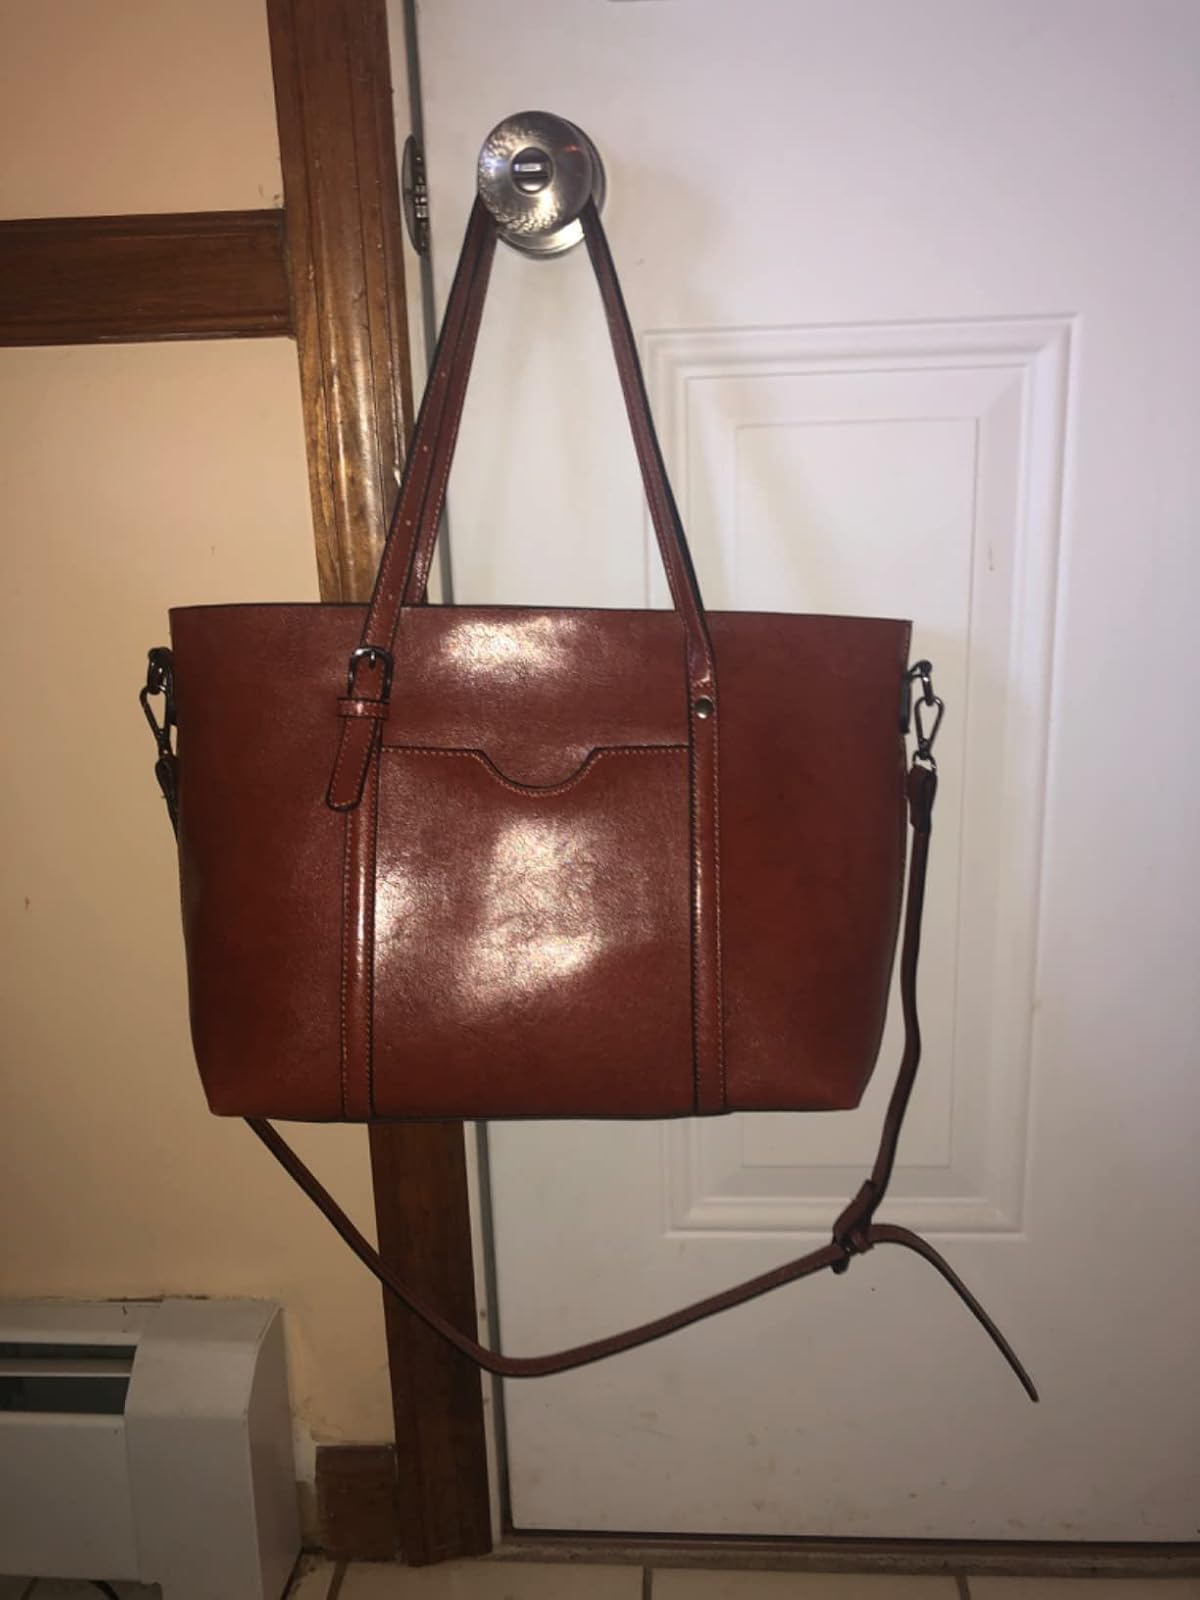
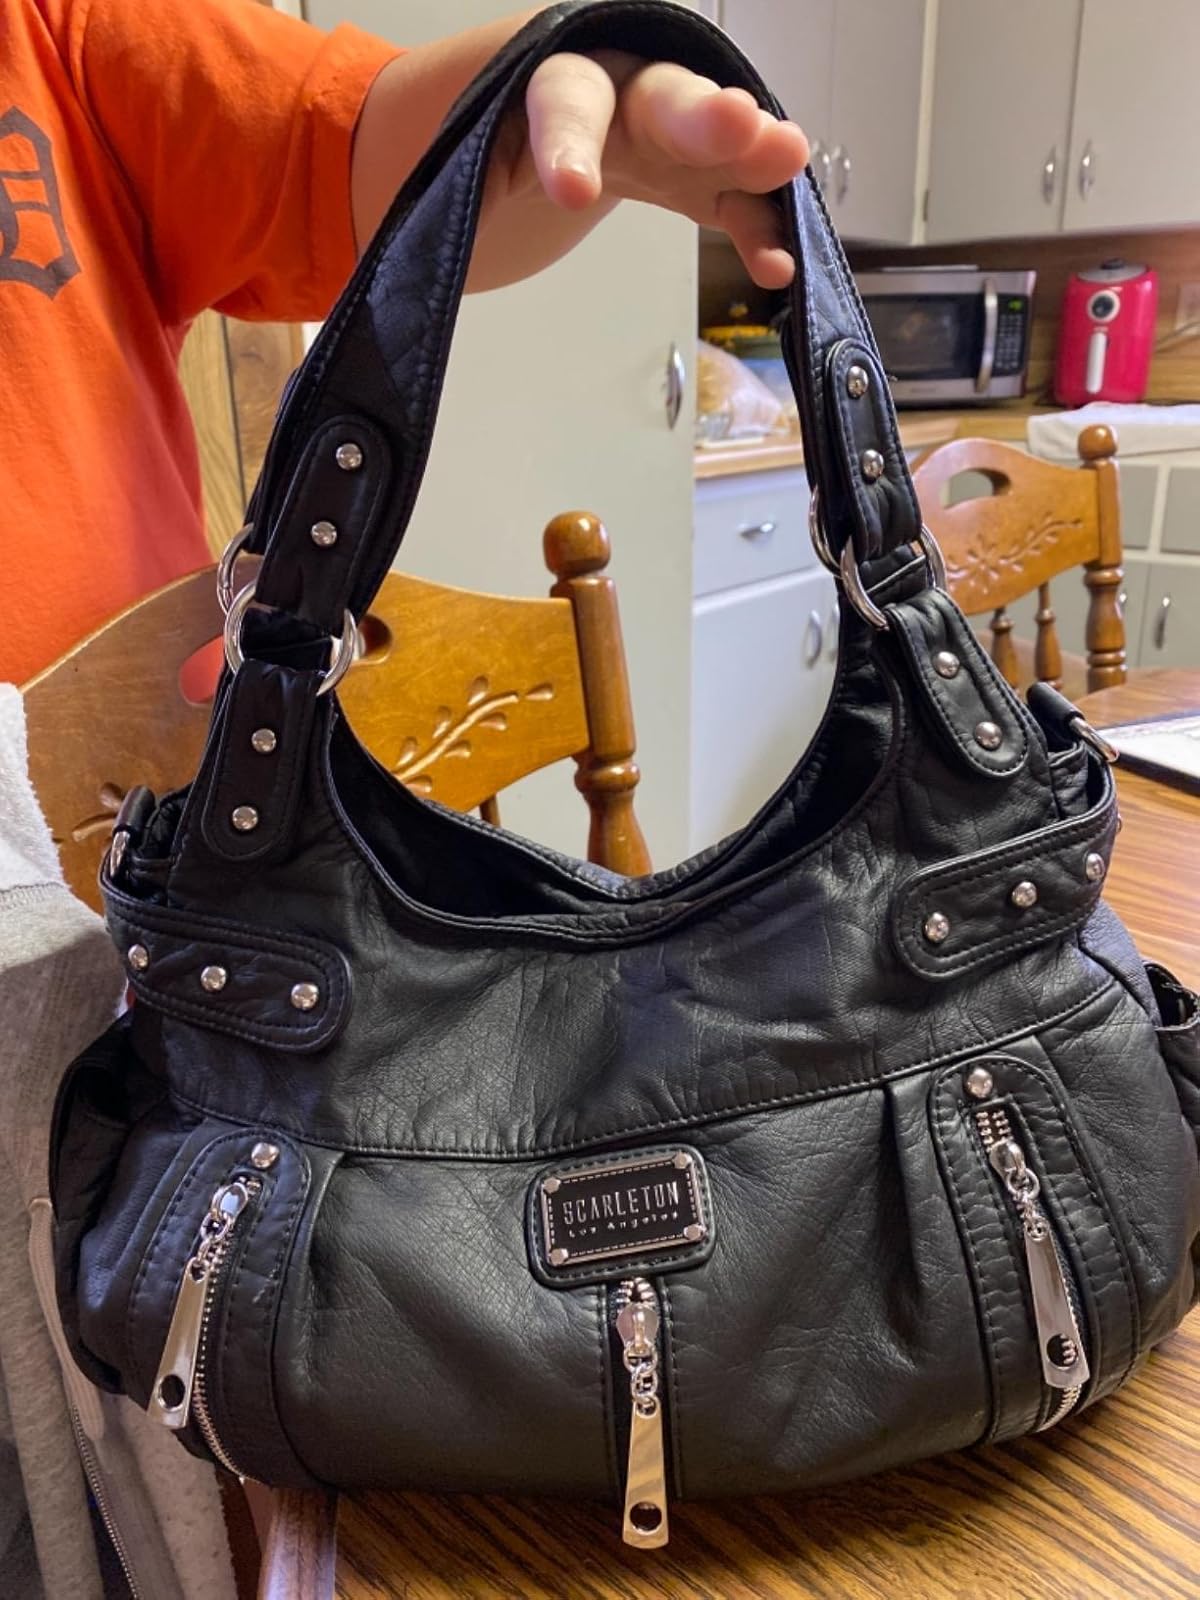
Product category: accessories_handbag
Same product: no